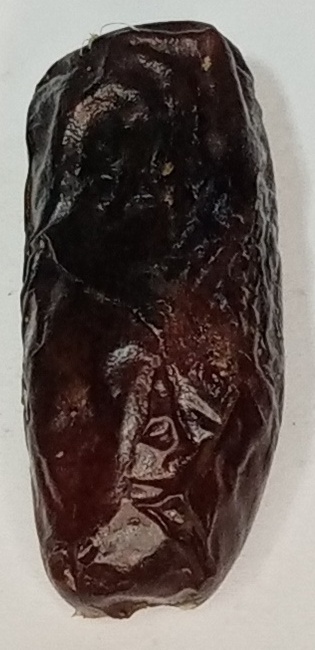
Variety: gajar
Size: small
Grade: grade-1